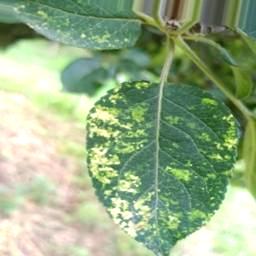
Label: Apple_Mosaic